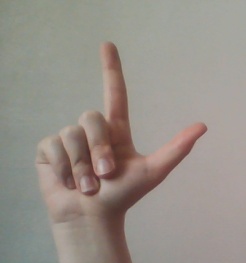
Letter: laam